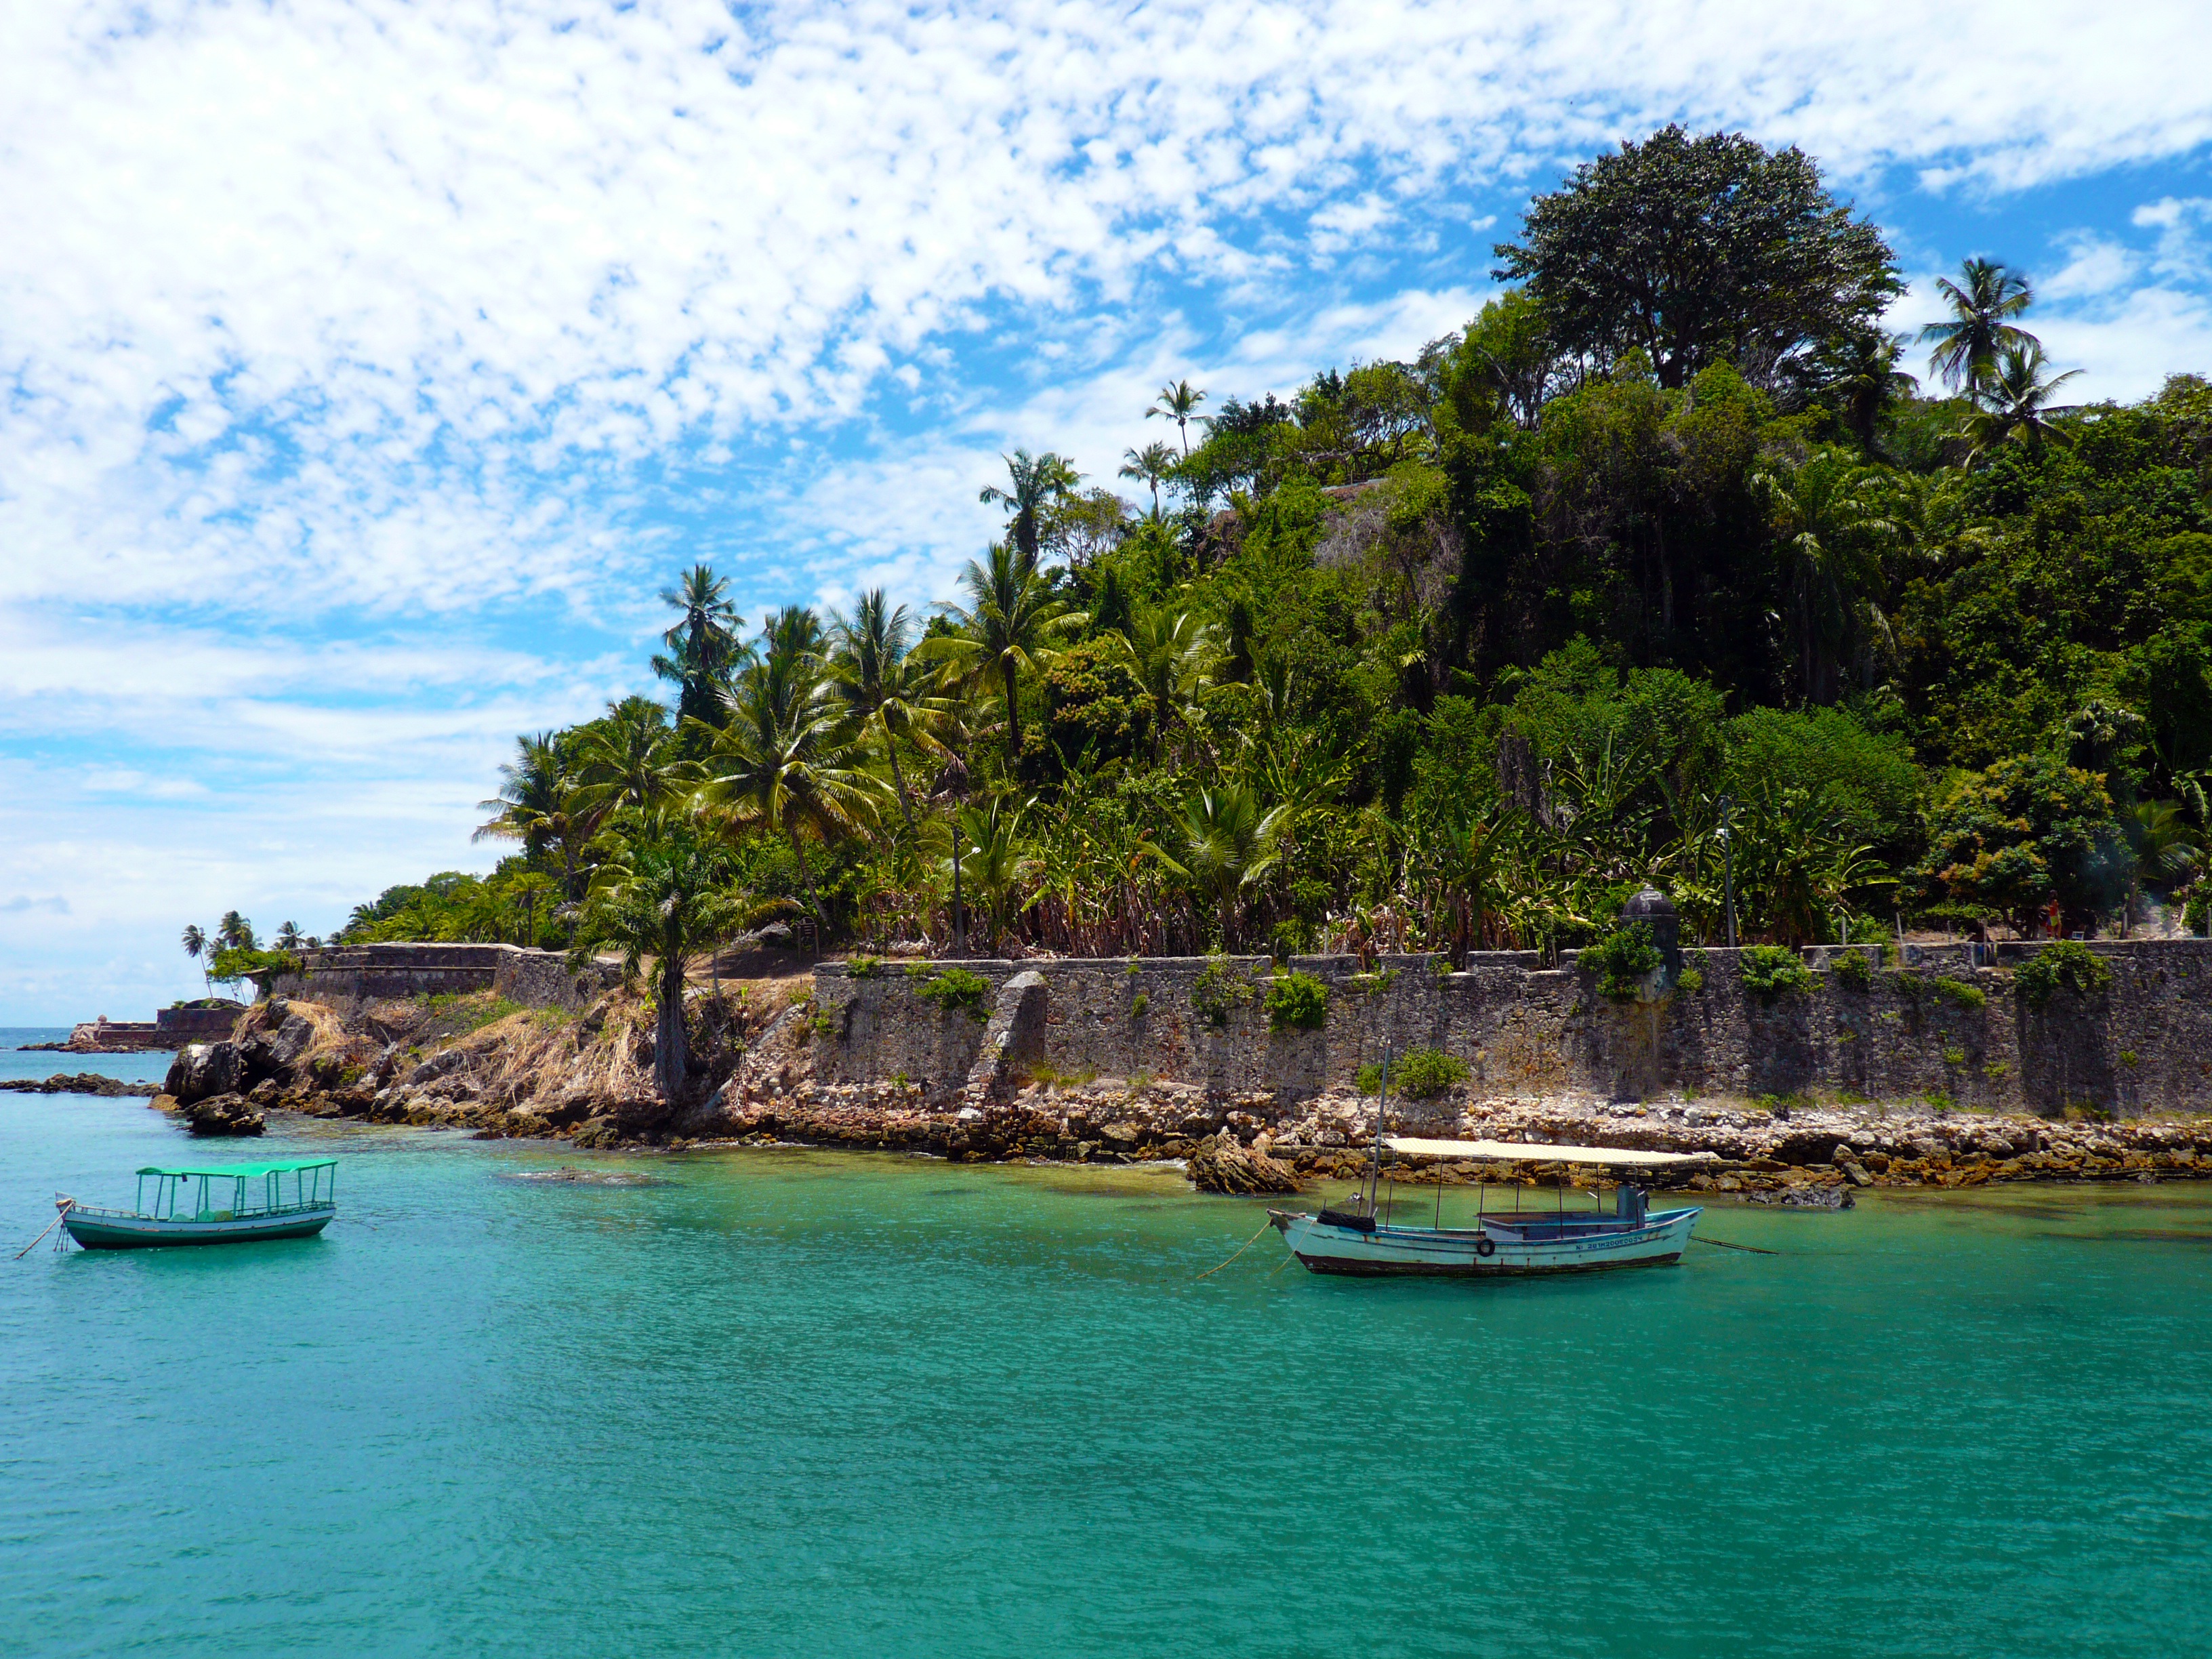
beach, sea, coast, water, forest, sand, ocean, sky, white, boat, shore, vacation, tranquility, cove, green, vehicle, fishing, lagoon, bay, island, blue, marina, jetty, body of water, transparent, clouds, holidays, vegetation, boats, archipelago, fishermen, large, caribbean, palms, brazil, islands, tropics, porto, cape, bushy, islet, palma, maldives, calm sea, landform, crystal clear waters, north male atoll, geographical feature